Ambattur railway station

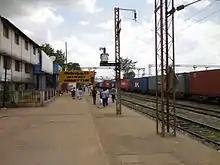
Platform 1 with the name board at the station (a view towards west)

The first lines in the station were electrified on 29 November 1979, with the electrification of the Chennai Central–Tiruvallur section. Additional lines at the station were electrified on 2 October 1986, with the electrification of the Villivakkam–Tiruninravur section.